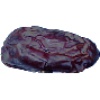
Label: Dates 1